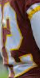
Number: 2